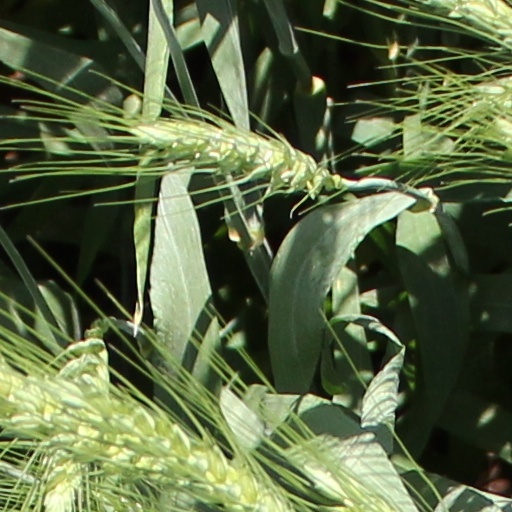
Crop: wheat